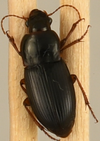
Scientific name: Harpalus ventralis
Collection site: Northern Great Plains Research Laboratory Site (NOGP), plot NOGP_009